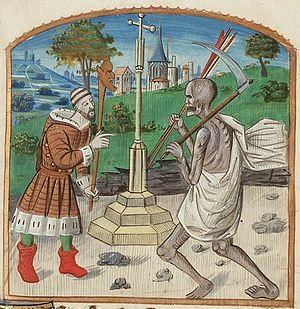
Triboulet est le bouffon du roi René d’Anjou. Il ne doit pas être confondu avec le fou de Louis XII et de François Iᵉʳ, il existerait au moins trois Triboulet : l'homonymie était répandue parmi les fous de cour. Ce nom, qui en quelque sorte équivaut aujourd'hui à souffre-douleur, viendrait du verbe archaïque tribouler. Triboulet du roi René d'Anjou serait le premier.